Wyckoff House

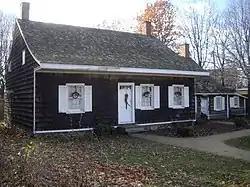
Part on the left dates to the 19th century, part on the right is of the 18th century

The Wyckoff House, or Pieter Claesen Wyckoff House, is a historic house at 5816 Clarendon Road in the East Flatbush neighborhood of Brooklyn in New York City, within Milton Fidler Park.